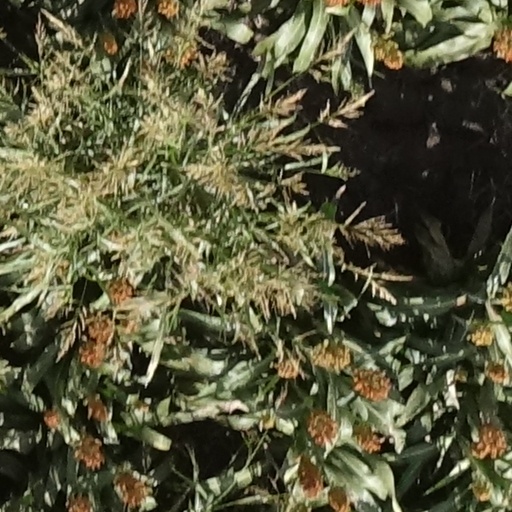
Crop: sorghum